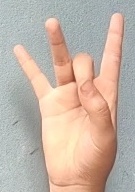
ASL sign: 8